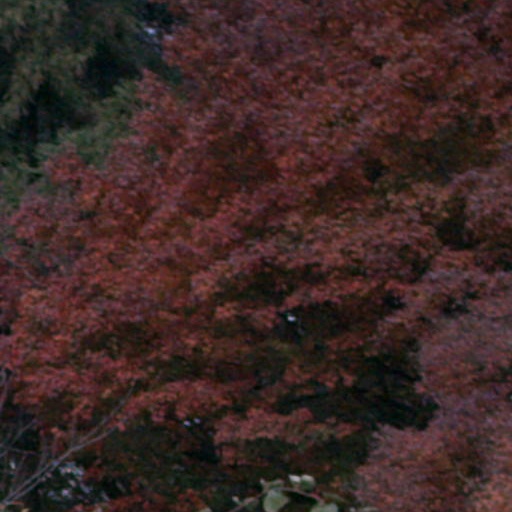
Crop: cassava